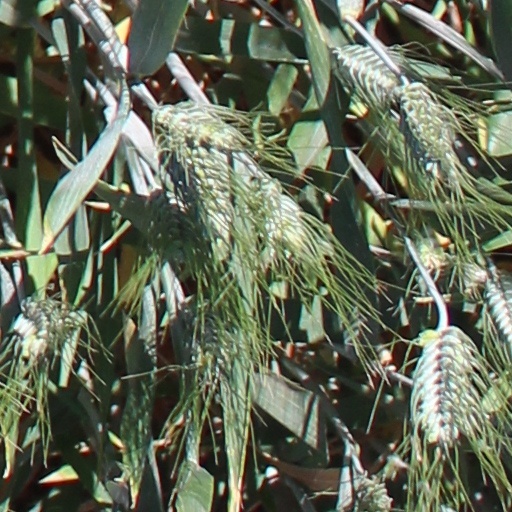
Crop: wheat